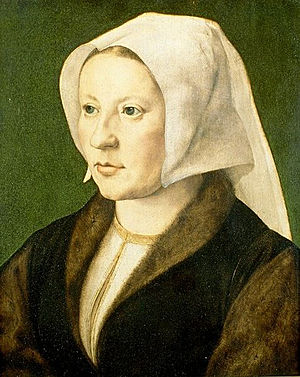
Danmarks dronninger / Huset Oldenborg 1448–1863
Isabella af Burgund
Dette er en liste over Danmarks dronninger fra 800-tallet og frem til vor tid.